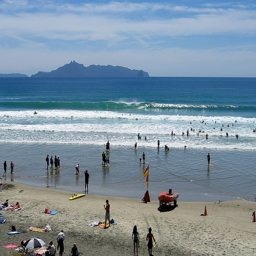
A large crowd of people on a beach.
a group of people walk on a beach
there are many people that are on this beach
An ocean beach crowded with swimmers and sunbathers
Several people playing in the ocean on a hot sunny day.